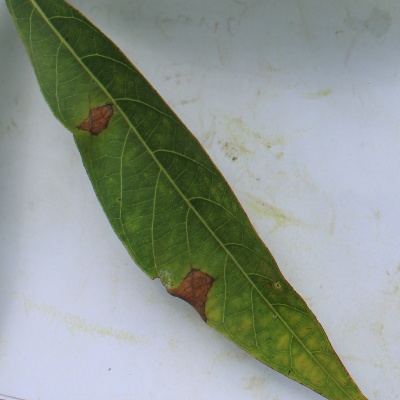
Crop: Cassava
Condition: brown spot